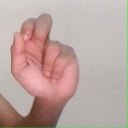
अक्षर: ढ